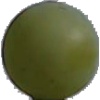
Label: Grape White 4